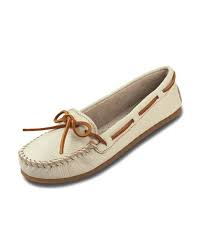
Label: Boat